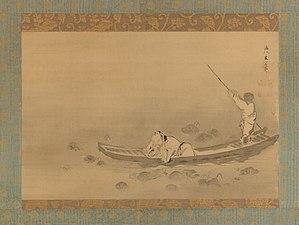
Zhou Dunyi est un philosophe et cosmologiste néo-confucéen de la dynastie Song. Il conceptualise la cosmologie néo-confucéenne du jour, expliquant la relation entre la conduite humaine et les forces universelles. De cette façon, il souligne que les humains peuvent maîtriser leurs qi afin de s'accorder avec la nature. Il a une influence majeure sur Zhu Xi, l'architecte du néo-confucianisme. Zhou Dunyi est principalement préoccupé par le taiji et le wuji, le yin et yang, et le wuxing. Il est également vénéré dans le taoïsme où il est reconnu comme étant le premier philosophe à avoir popularisé le concept du taijitu.